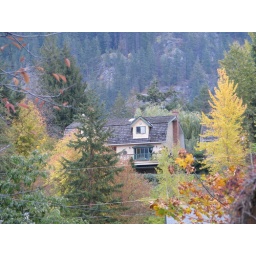
House on the hill behind our house in Nelson.